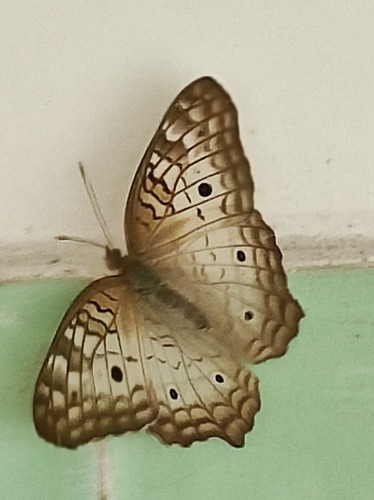
Scientific name: Anartia jatrophae
Common name: White peacock
Family: Nymphalidae
Order: Lepidoptera
Pollinator type: Primary pollinator
Habitat: Gardens, parks, and open areas
Geographic range: Southern United States to Argentina
Conservation status: Least Concern